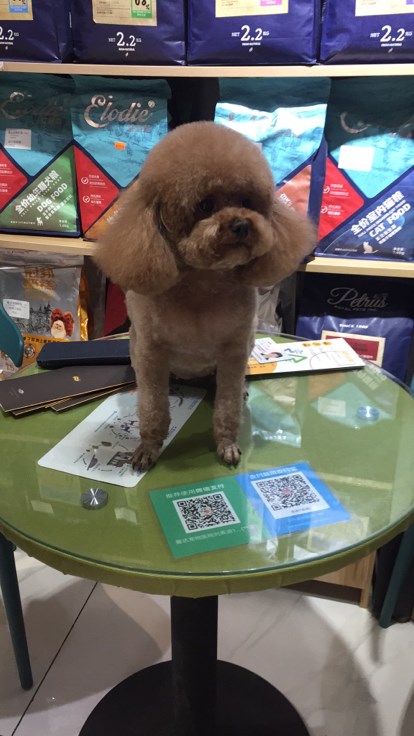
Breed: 7449-n000128-teddy